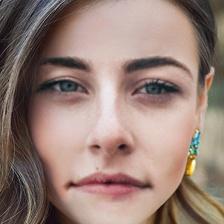
Label: faces